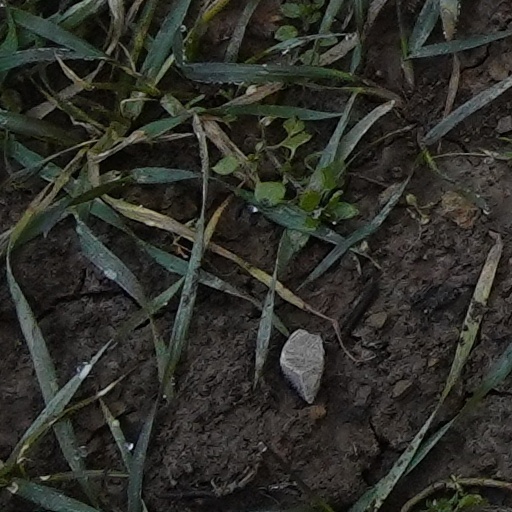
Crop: wheat